Mmanwu

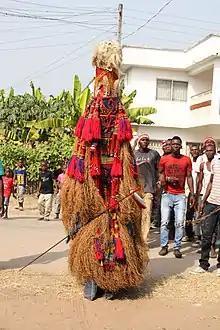
An example of a traditional Mmanwu costume and mask.

Mmanwu is a traditional masquerade of the Igbo people of Southeastern Nigeria. They are performed only by males in exclusive secret societies and involve the use of elaborate, colorful costumes that are meant to invoke ancestral spirits. Masquerade traditions have a varied range of purposes that span from performing elements of epic drama derived from community cosmology and lore, ushering in new months and seasons, honoring totems and ancestral spirits, enactments of parables or myths, with entertainment and community building serving as a consistent commonality. In the past masquerades also bore judicial, social regulatory, and even policing powers, however though these functions have decreased in modern times.